Madagascar subhumid forests

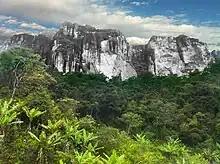
Andringitra National Park

Moist montane forest occurs between 600–800 and 1300 meters elevation, and occasionally as high as 1800 m in sheltered locales. The mature tree canopy is generally closed, and 20 to 25 meters high. Trees are typically evergreen, and species of "Tambourissa, Pterophylla", "Symphonia, Dombeya, Dilobeia, Dalbergia, Canarium, Diospyros, Eugenia, Protorhus, Grewia, Brachylaena, Astropanax, Polyscias", and "Vernonia" are most common. The conifer "Podocarpus madagascariensis" is also present. Trees of the genus "Ephippiandra" are largely confined to moist montane forest and some higher-elevation plant communities. There is a plentiful understory of shrubs and herbaceous plants. Epiphytes grow in large numbers on the canopy trees, including mosses, lichens, ferns, orchids (particularly species of "Bulbophyllum"), and species of "Medinilla, Kalanchoe, Rhipsalis", and "Peperomia".